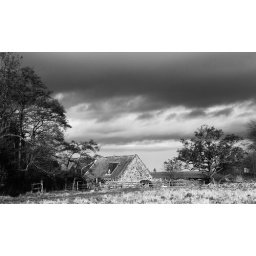
This time in black and white - orange filter (in DPP) darkens the clouds a touch